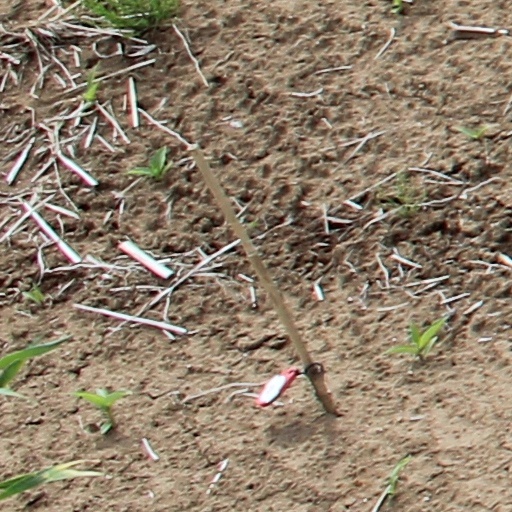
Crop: wheat